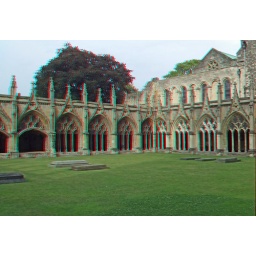
Canterbury Cathedral in anaglyph 3D red cyan glasses to view